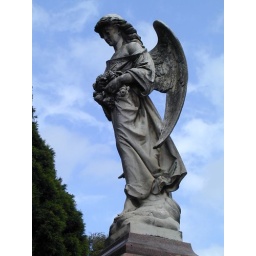
An Angel in the blue sky where she belongs.